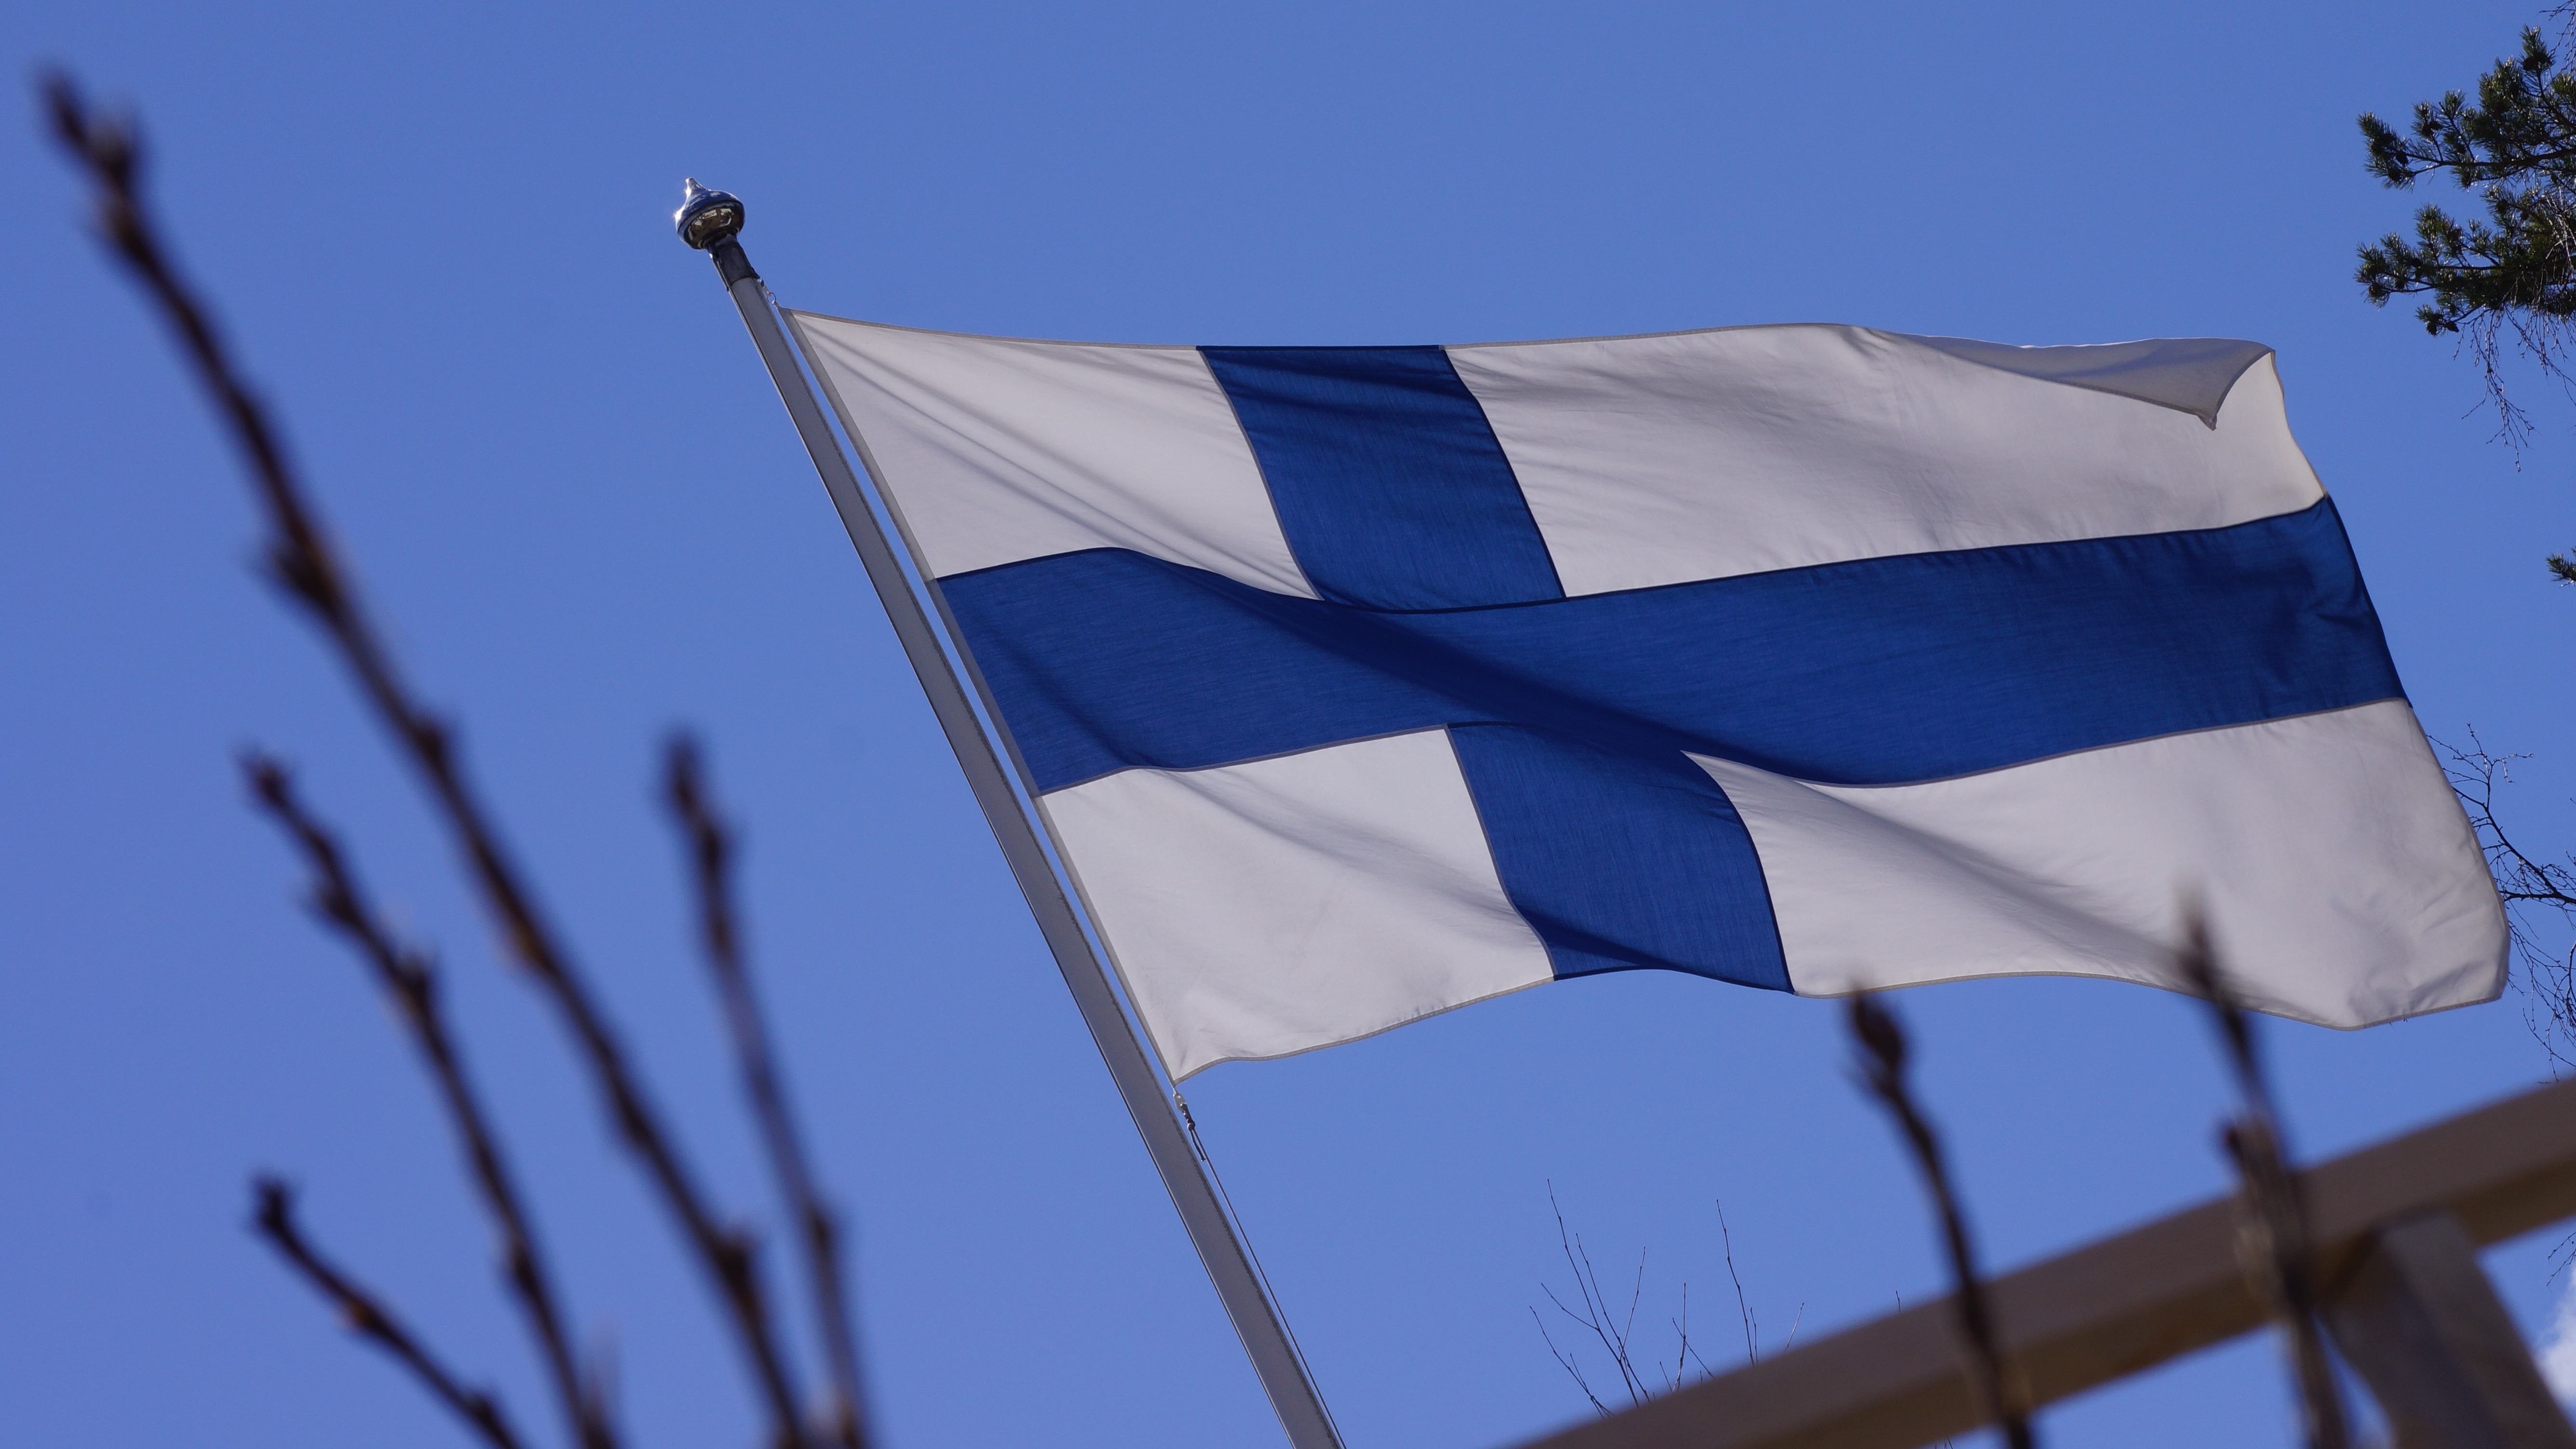
sky, wind, flag, blue, flagpole, flies, finnish, flag of finland, flag of the united states, blue cross flag, flag lever